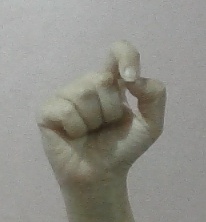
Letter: fa